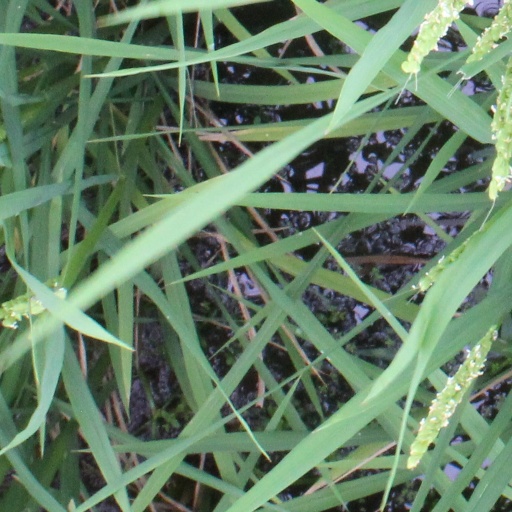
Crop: rice